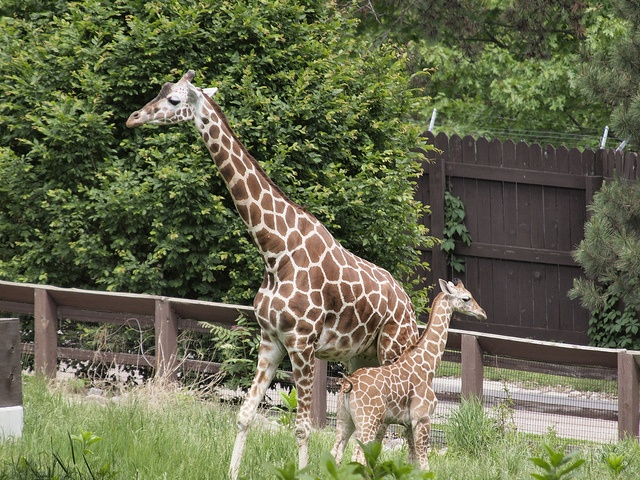
Small giraffe stands next to a taller giraffe in a zoo enclosure.
A mother giraffe walks beside her baby giraffe.
A large giraffe next to a small giraffe behind a wooden fence.
And adult and baby giraffe standing inside a fence line.
A mother giraffe with her baby in a fenced area.